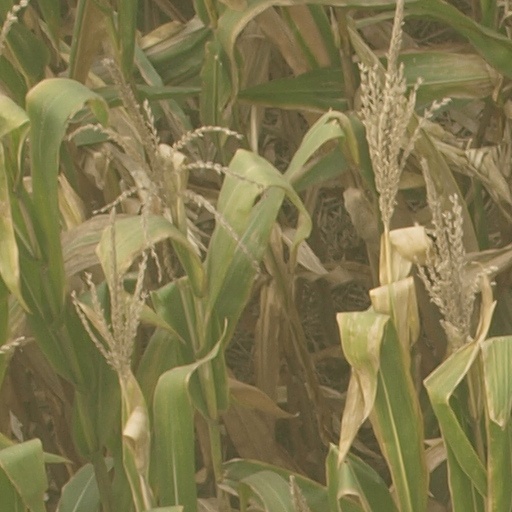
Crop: maize; corn